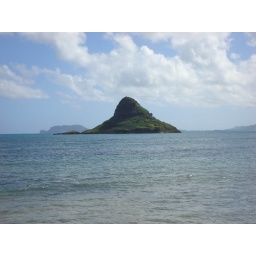
Chinaman's hat island in Kane'ohe Bay, shot from Kualoa beach